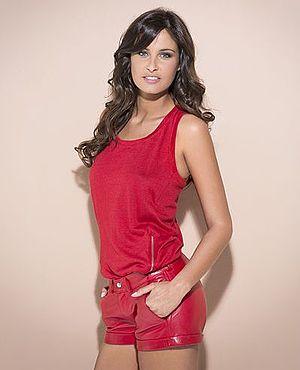
Malika Ménard.